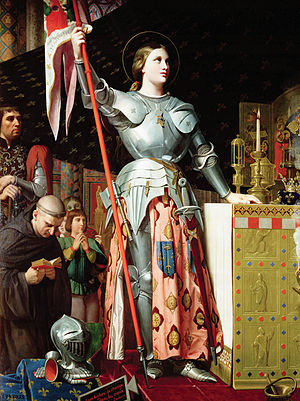
Crossdressing / Historie
Jeanne d'Arc som Jean-Auguste-Dominique Ingres forestillede sig hende i 1854.
Crossdressing er et begreb, der dækker over det at bære tøj og andre ting, der normalt associeres med det modsatte køn i et givent samfund. Crossdressing forekommer både som forklædning, personlige præferencer og i fiktion både i nutiden og op gennem historien. Det har dog ikke nødvendigvis noget at gøre med seksuel identitet eller lignende.